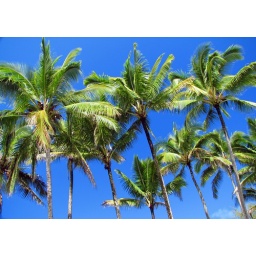
Row of coconut trees over the back roads of the Pahoa coastline.